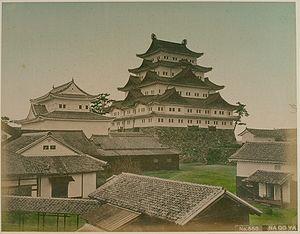
La branche Owari du clan Tokugawa descend de Tokugawa Yoshinao, neuvième fils de Tokugawa Ieyasu. C'est aussi la principale Gosanke. Pendant plus de deux cent cinquante ans, la famille Owari dirige le domaine d'Owari, la région entourant l'actuelle ville de Nagoya dans la préfecture d'Aichi, avec le château de Nagoya comme base principale. Une autre résidence est le « Ōzone Shimoyashiki ».